Montel Vontavious Porter

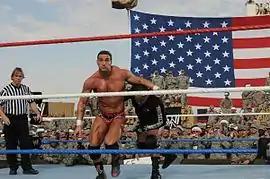
MVP wrestling Chris Masters in December 2009

After beginning a feud with The Miz, MVP faced him for the WWE United States Championship at the Royal Rumble on January 31, 2010, but was unable to win. After the match, both also participated in the Royal Rumble match itself. MVP entered 14th and was surprise-attacked by The Miz (who was not yet an official entrant) who hit him with the United States title belt. MVP later recovered and entered the match (having not been eliminated) to eliminate both himself and The Miz. MVP challenged The Miz for the title a second time at the Elimination Chamber pay-per-view on February 21 but was once again unable to win after interference from Big Show. He also competed in the Money in the Bank ladder match at WrestleMania XXVI on March 28, but was unable to win.